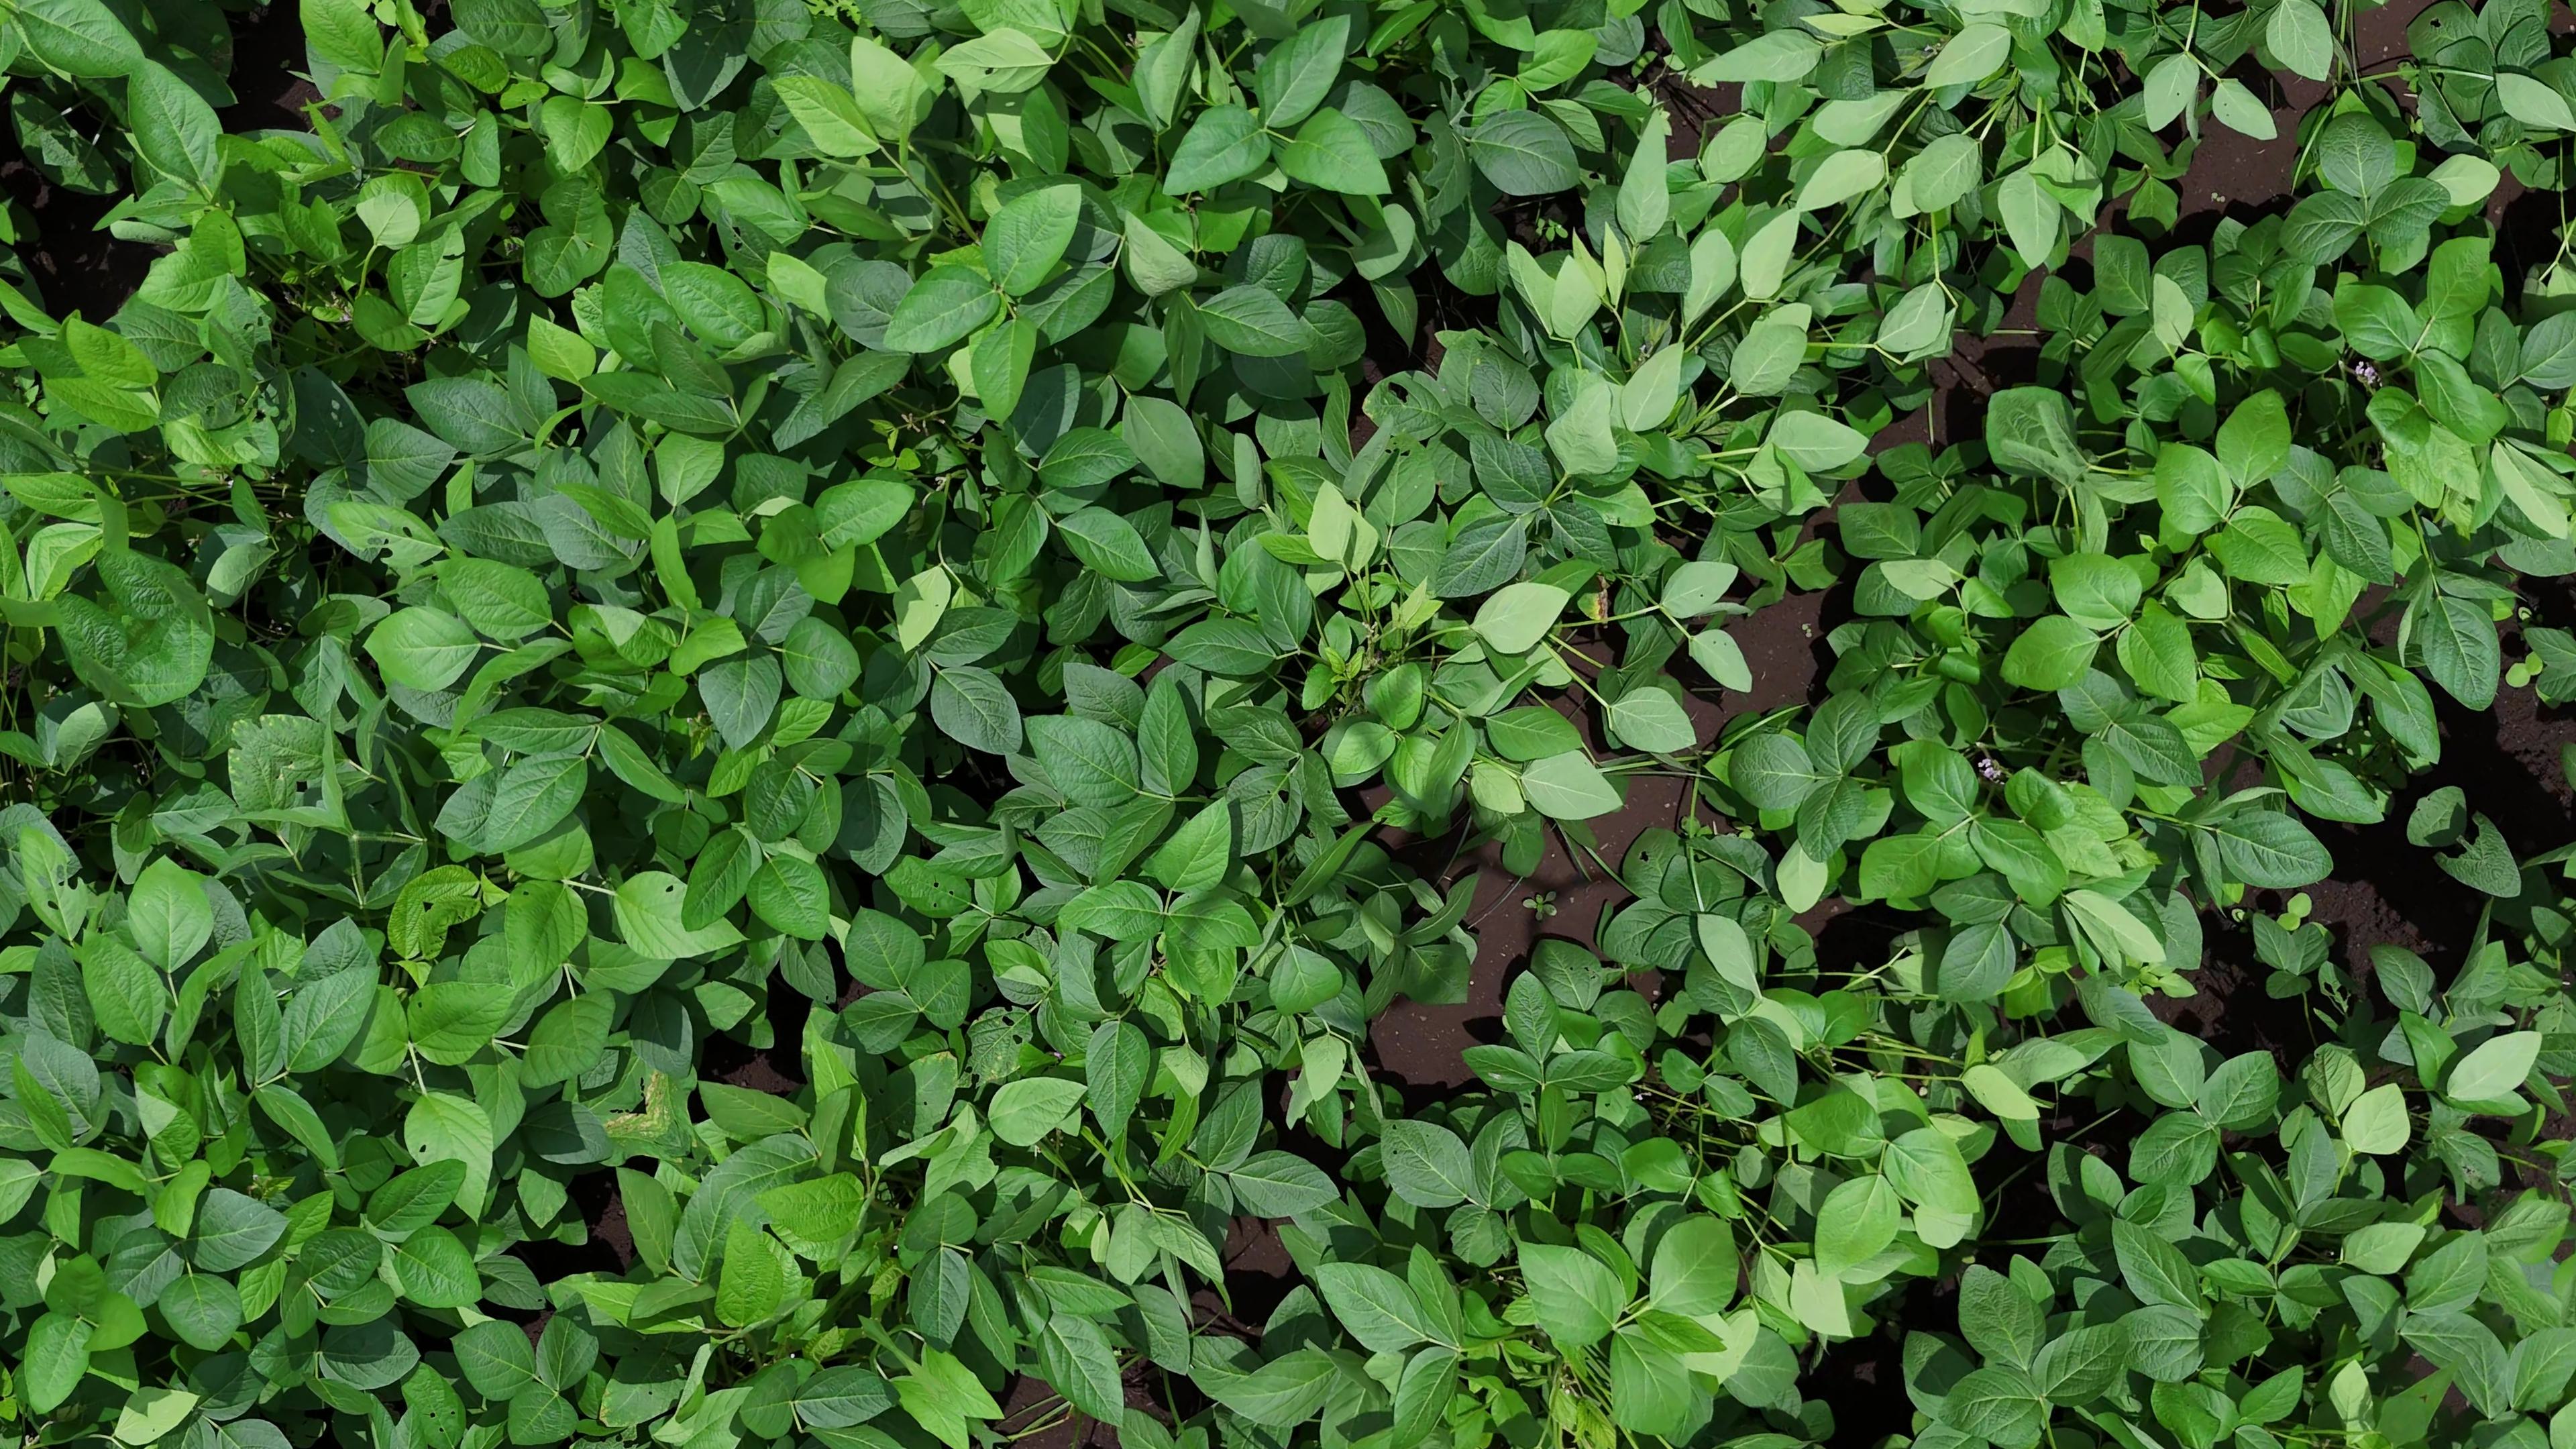
Label: Healthy